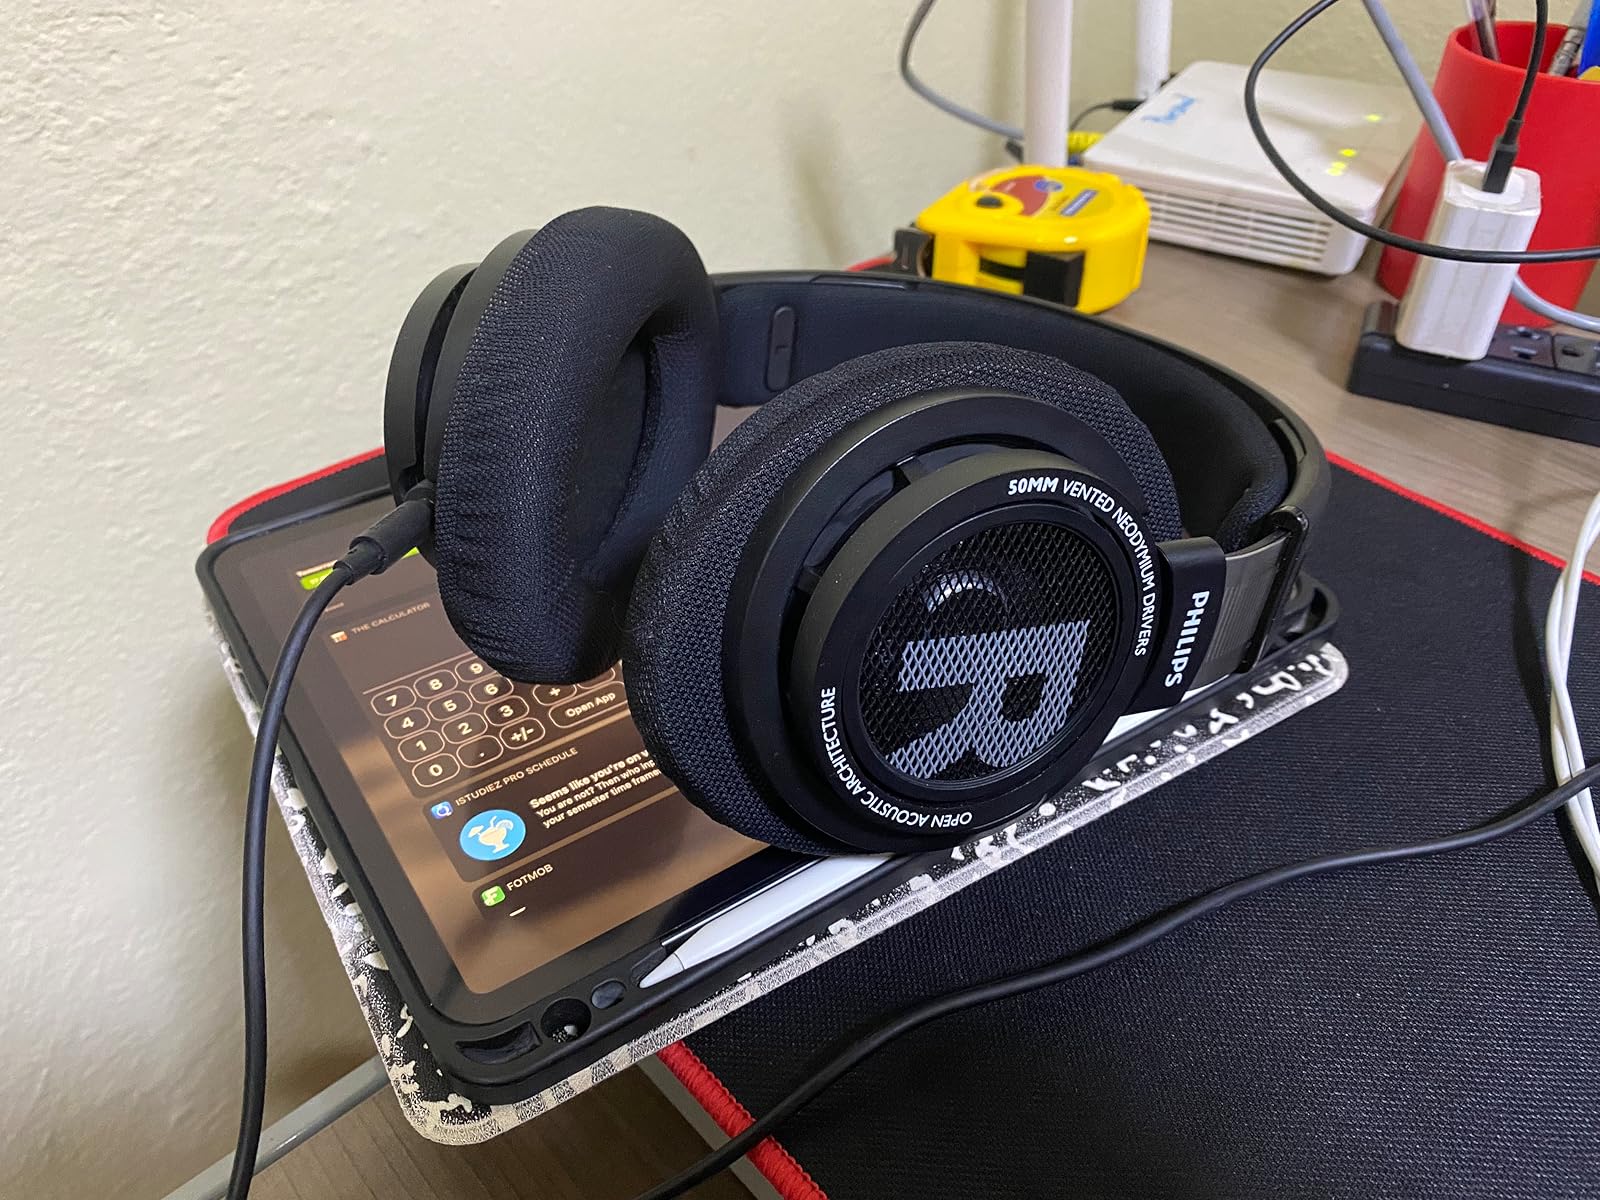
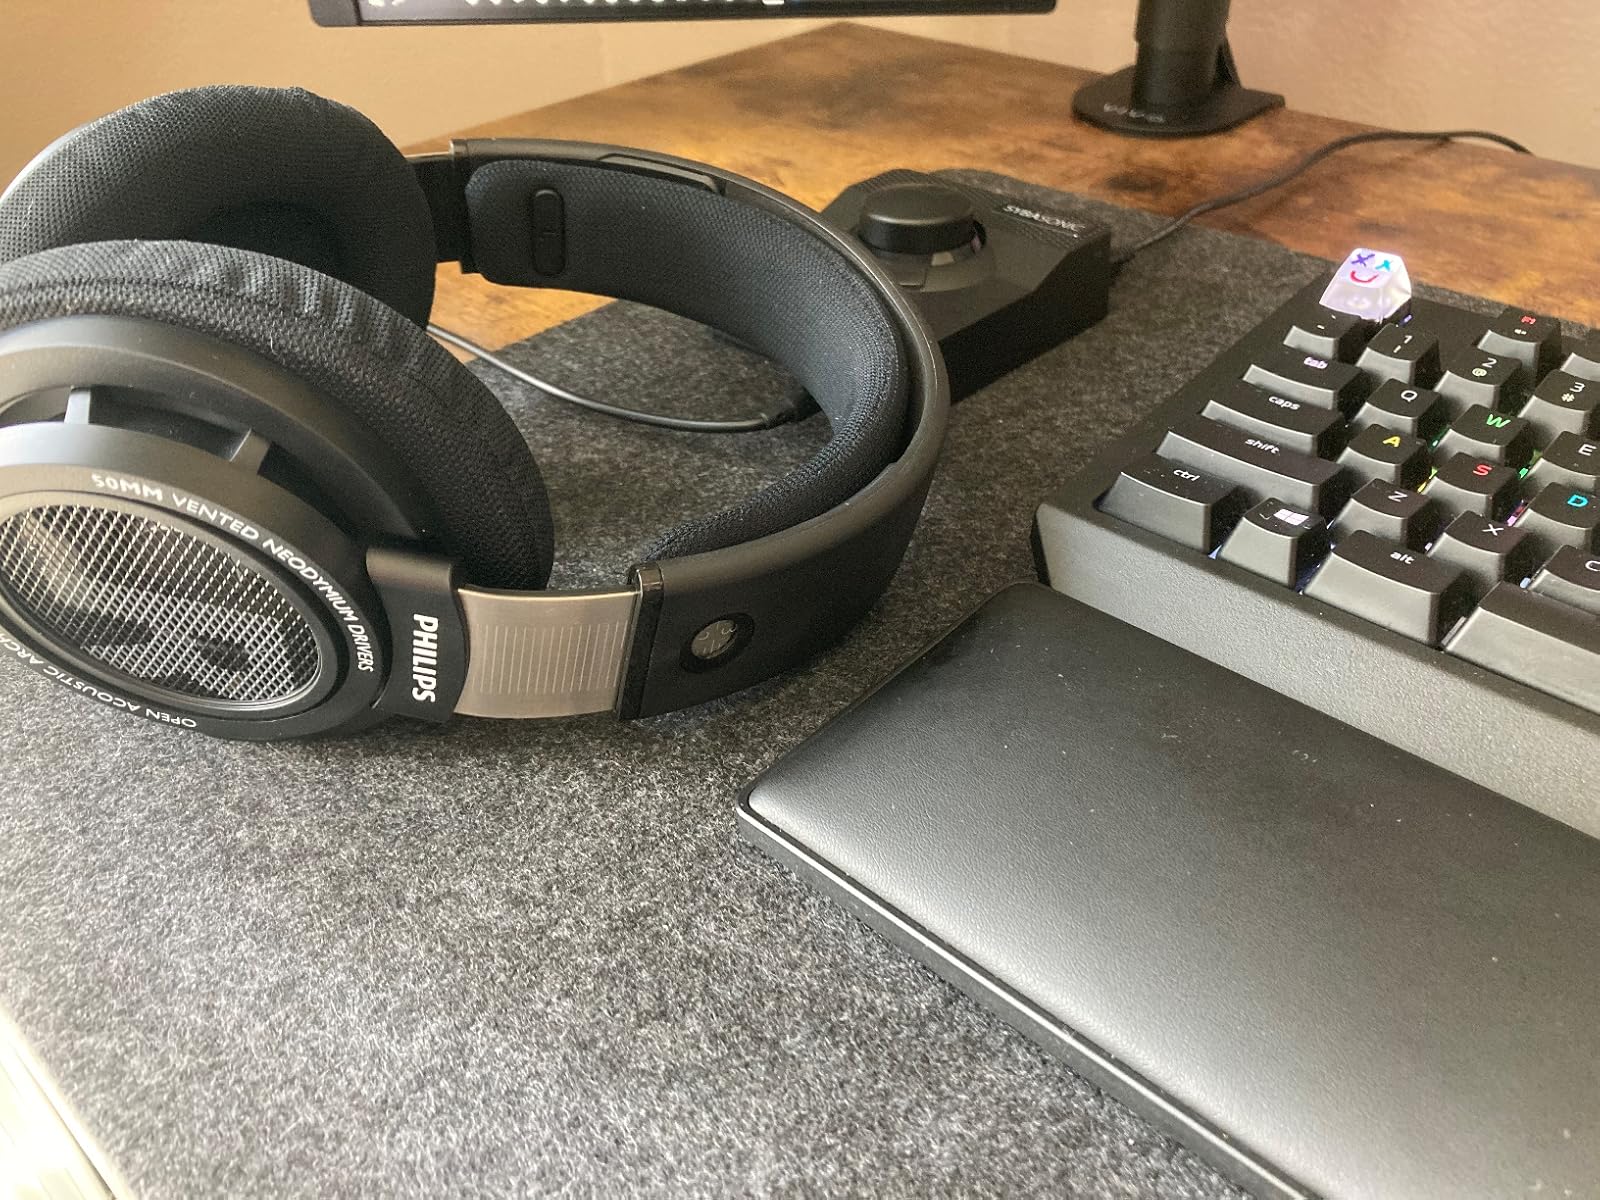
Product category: headphones
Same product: yes